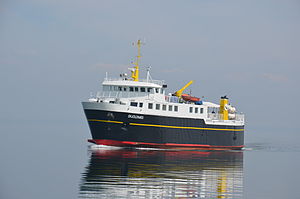
Ærø / Transport og infrastruktur
Ærø er en 88 km² stor moræneø som ligger ved den sydlige indgang til Lillebælt og er omgivet af Fyn mod nord, Langeland mod øst, Slesvig-Holsten mod syd og Als mod vest. Ærø er en af Danmarks mindste ø-kommuner. Her bor cirka 5.956 mennesker.